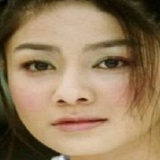
diễn viên Dương Svm (Hồng Xiêm)